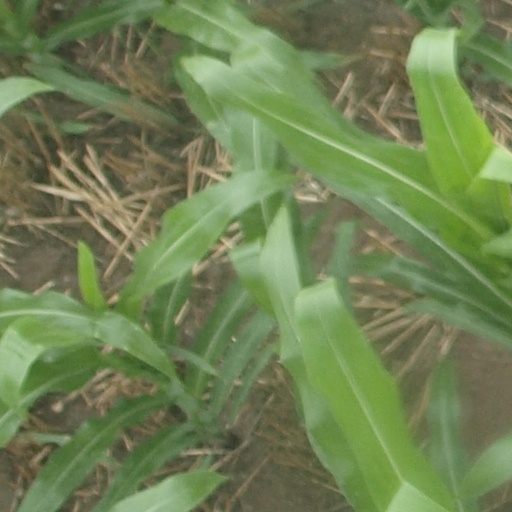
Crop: maize; corn